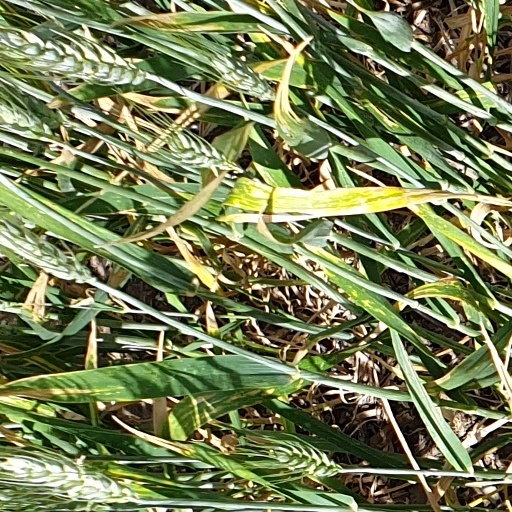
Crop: wheat